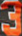
Number: 3